Eksmo

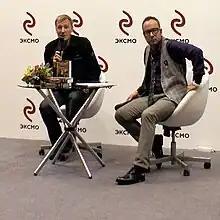
Moscow International Book Fair 2011. Vadim Panov at Eksmo booth

Eksmo Publishing House was founded in 1991. At first, the company worked in the field of wholesale trade in books, since 1993, it started independent publishing activities.